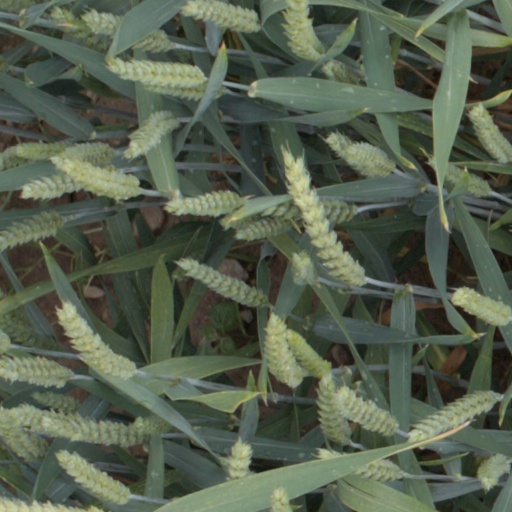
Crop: wheat